Bombing of Romania in World War II

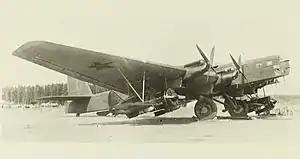
A TB-3 Zveno bomber

The first airstrikes against Romania occurred after Romania joined the Third Reich in June 1941 during their invasion of the Soviet Union. In the following two months, Soviet Air Forces conducted several attacks against the port of Constanța and its oil terminals with limited effects. On 26 June, Tupolev SB, Ilyushin DB-3, and Il-4 bombers participated in a coordinated raid with Soviet warships on Constanța. The King Carol I Bridge was also attacked by Zveno-SPB bombers two times in August. In the second raid, one of its spans was destroyed and an oil pipeline was damaged. After the successful Axis powers' Crimean campaign and overall deterioration of the Soviet position, Soviet attacks against Romania ceased.